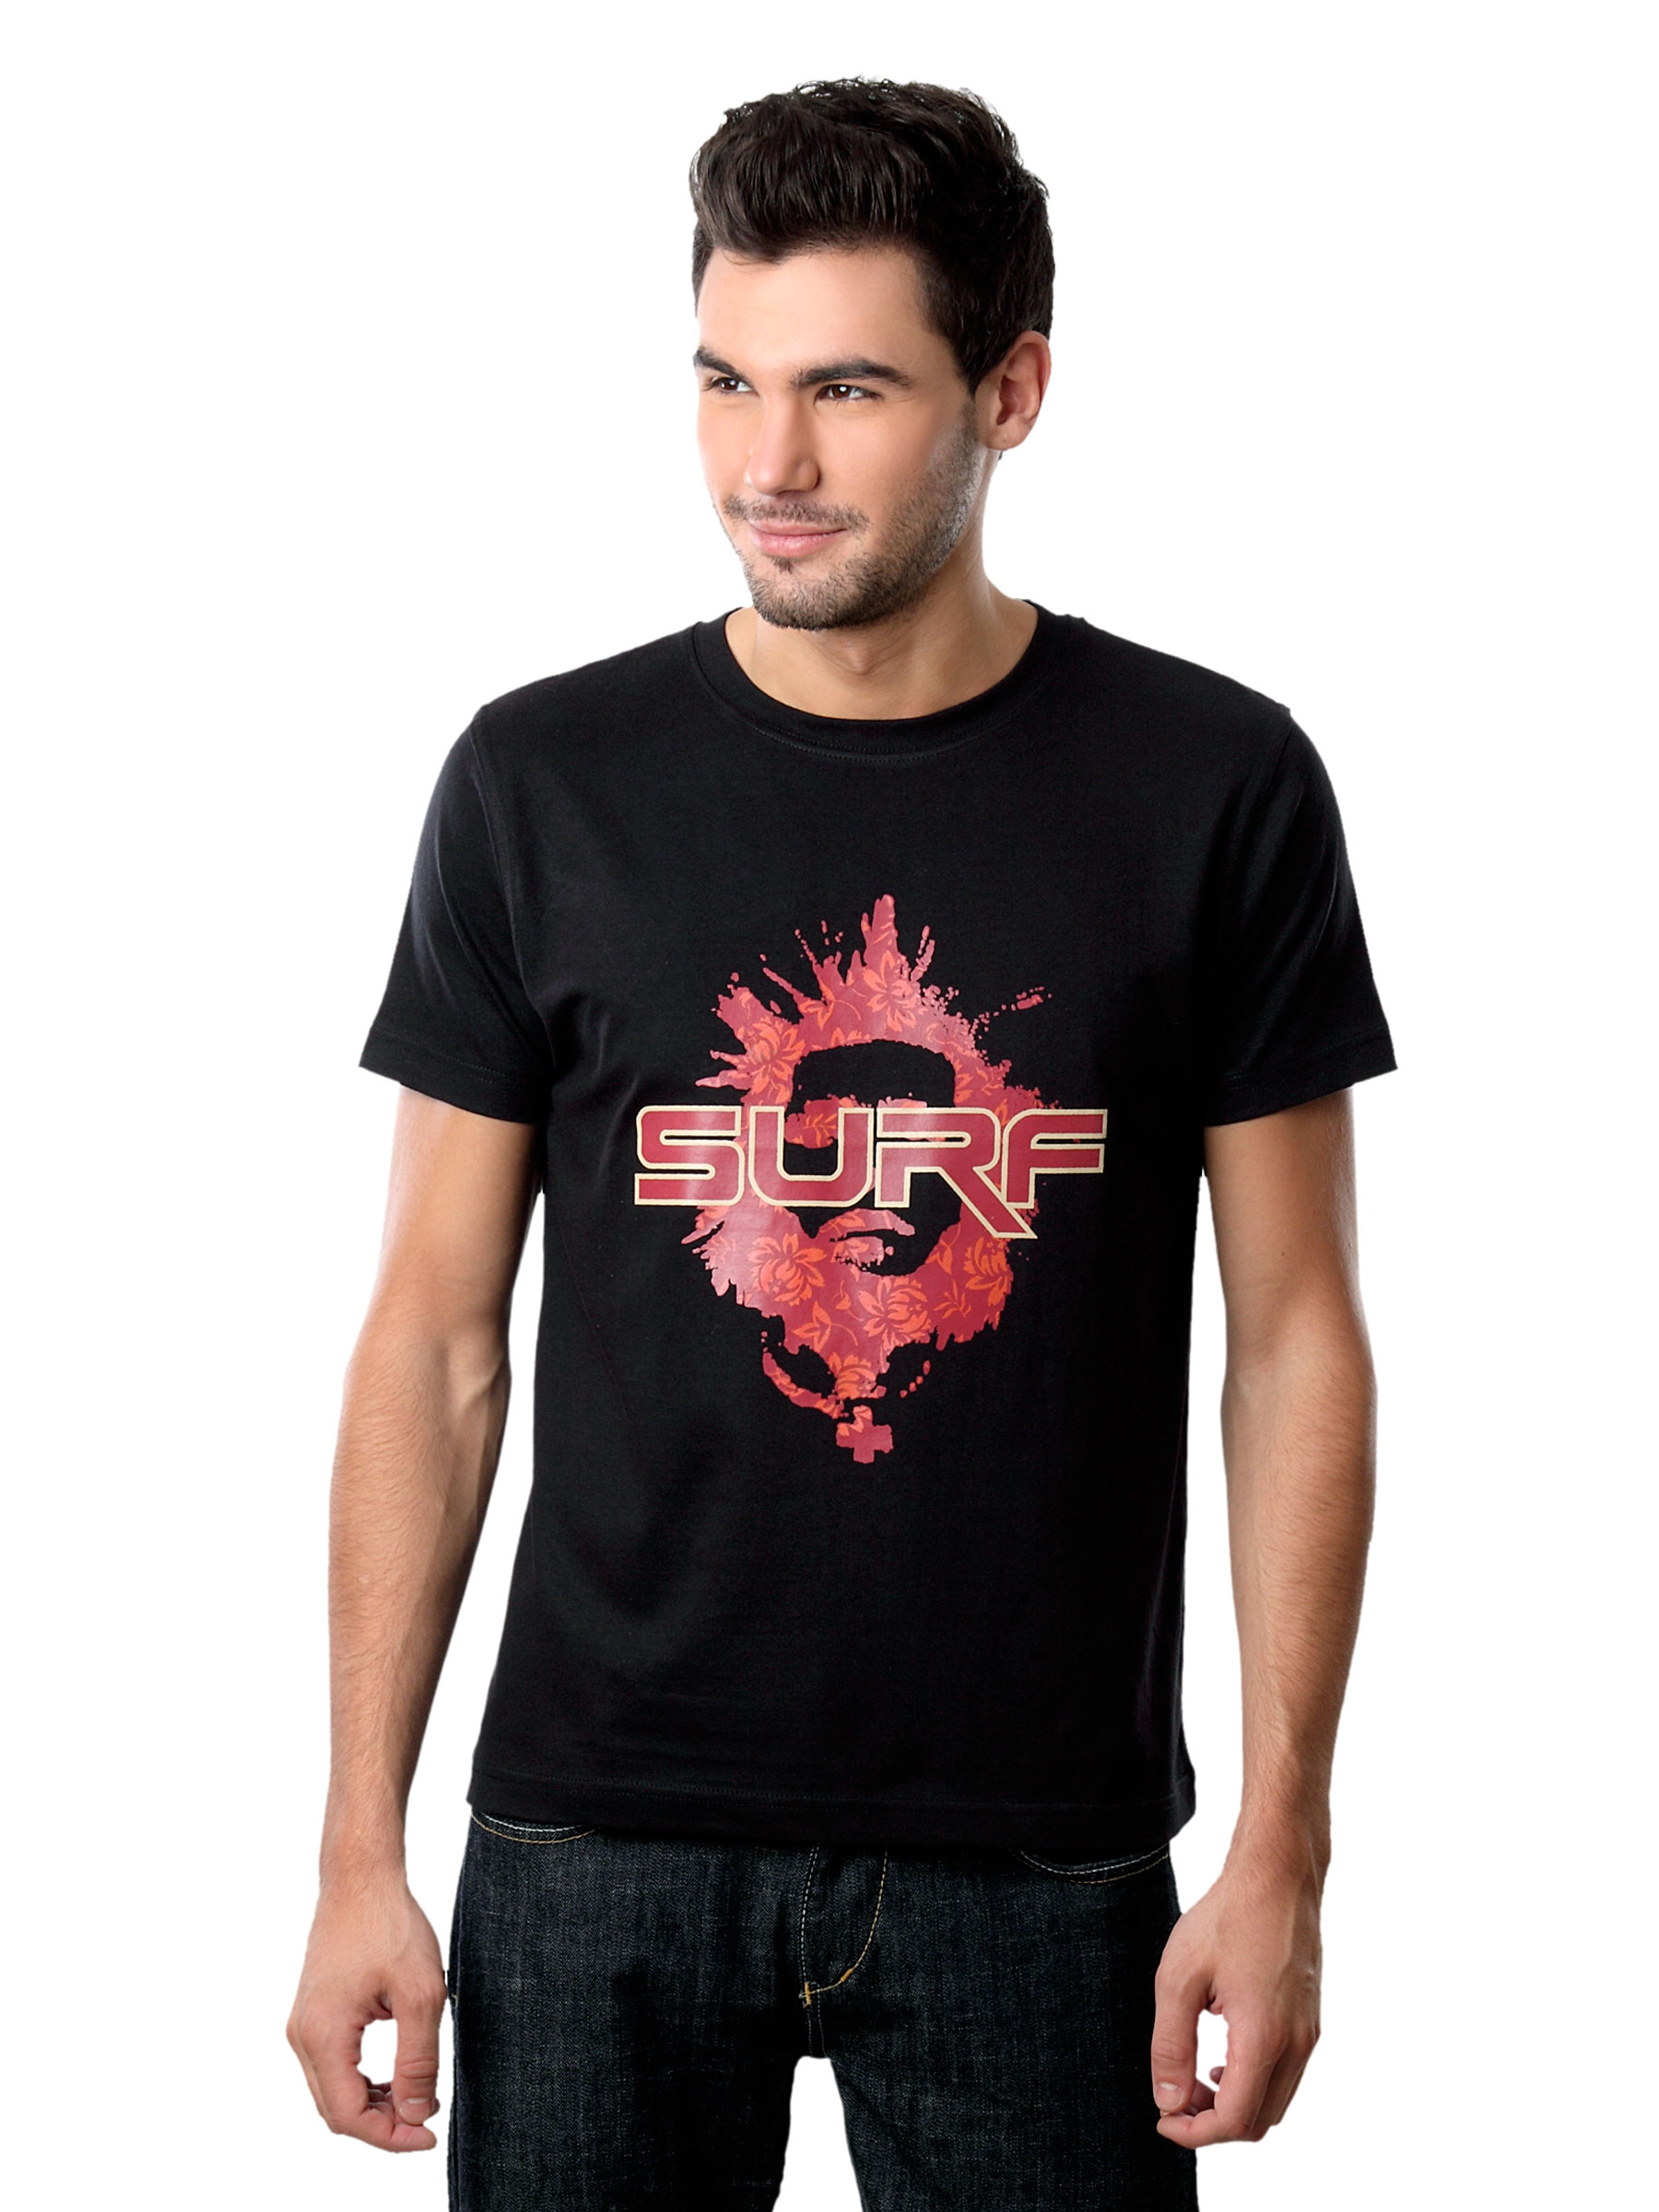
Myntra Men Surf Black T-shirt
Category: Apparel / Topwear / Tshirts
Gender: Men
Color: Black
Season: Summer 2012
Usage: Casual